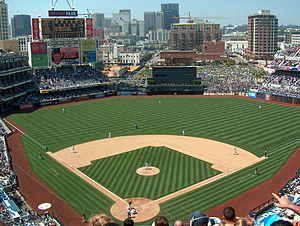
Ce qui suit est une liste des stades de la ligue majeure de baseball, leur emplacement, leur première année d’utilisation et les équipes qui y évoluent.
Le Petco Park est un stade de baseball situé dans le quartier de Gaslamp près du San Diego Convention Center dans le centre de San Diego, en Californie.